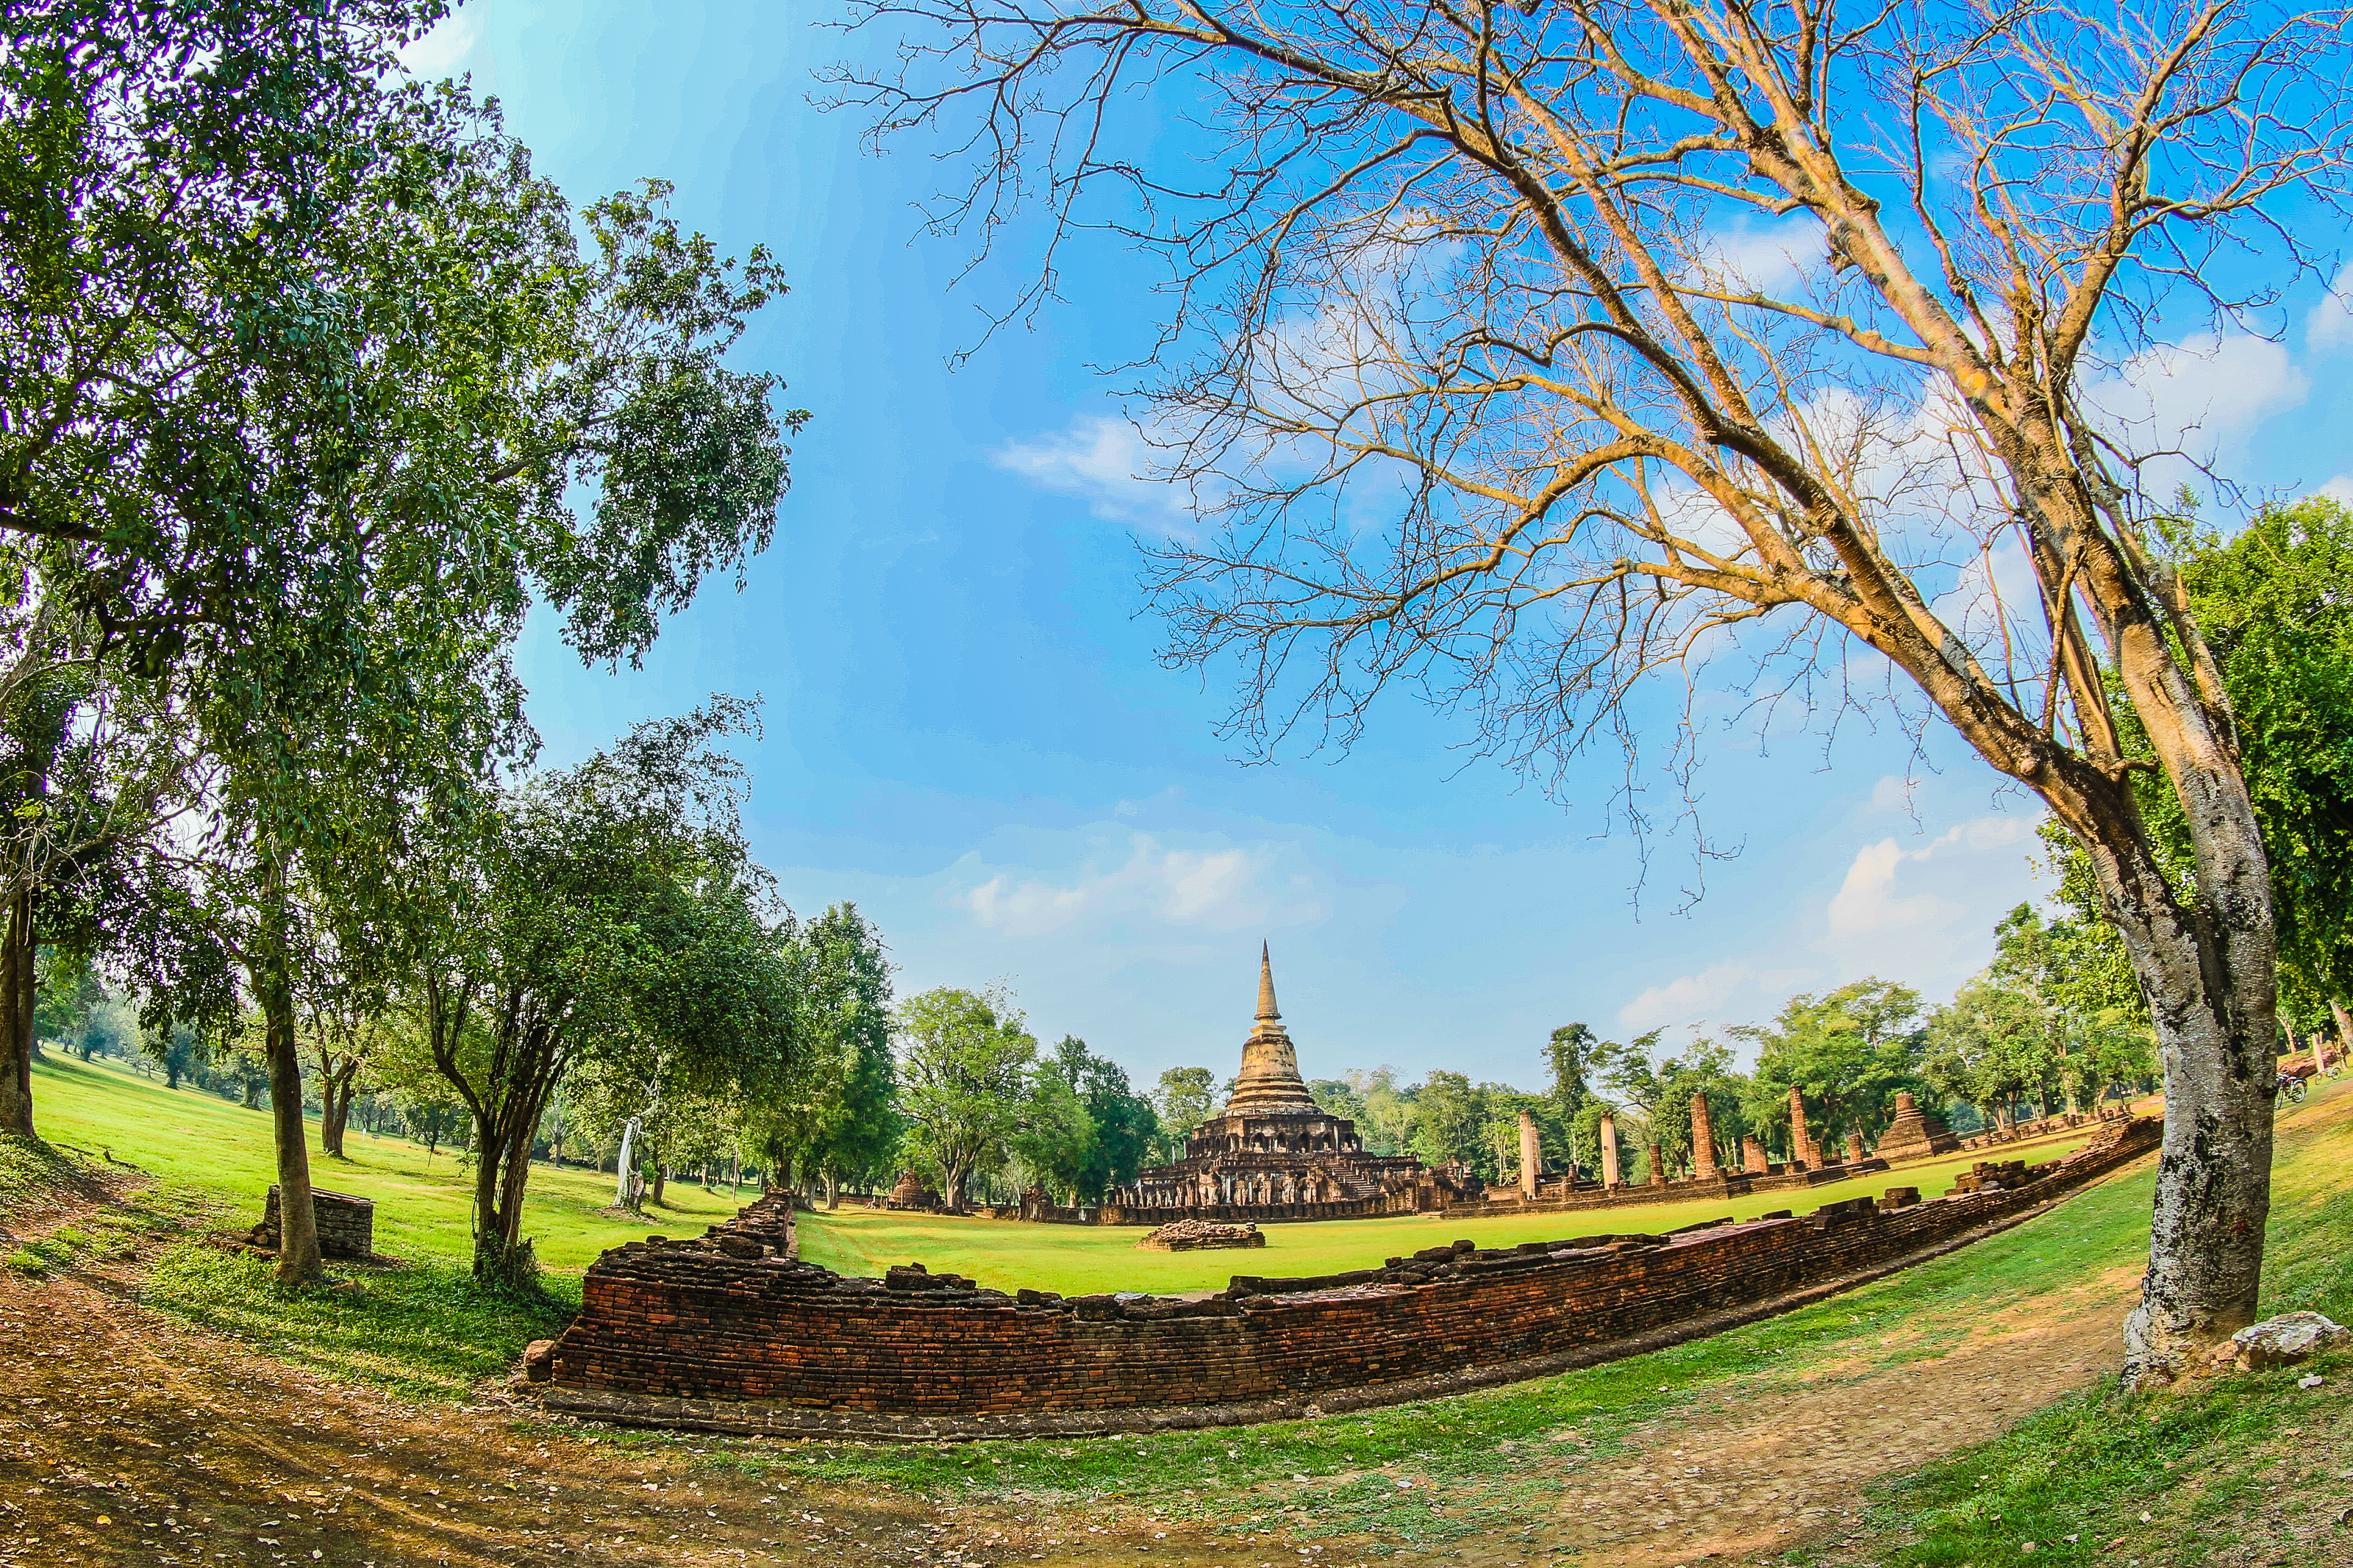
ancient, architecture, art, asia, asian, buddha, buddhism, buddhist, chang, culture, famous, heritage, historical, history, landmark, lom, old, pagoda, park, religion, satchanalai, si, siam, statue, stone, sukhothai, temple, thai, thailand, tourist, travel, unesco, wat, nature, sky, tree, photography, cloud, fisheye lens, grass, woody plant, spring, rural area, landscape, panorama, plant, road, soil, tourism, hill, city, field, building, village, mountain, forest, woodland